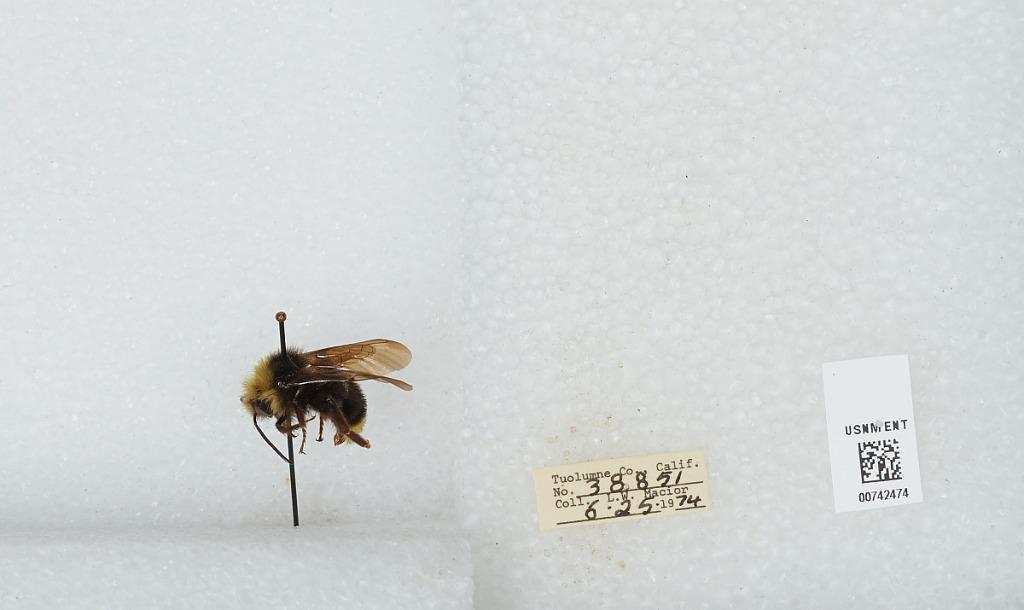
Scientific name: Bombus (Crotchiibombus) crotchii Cresson
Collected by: L. Macior
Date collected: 1974-6-25
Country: United States
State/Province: California
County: Tuolumne
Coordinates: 38.02, -119.94